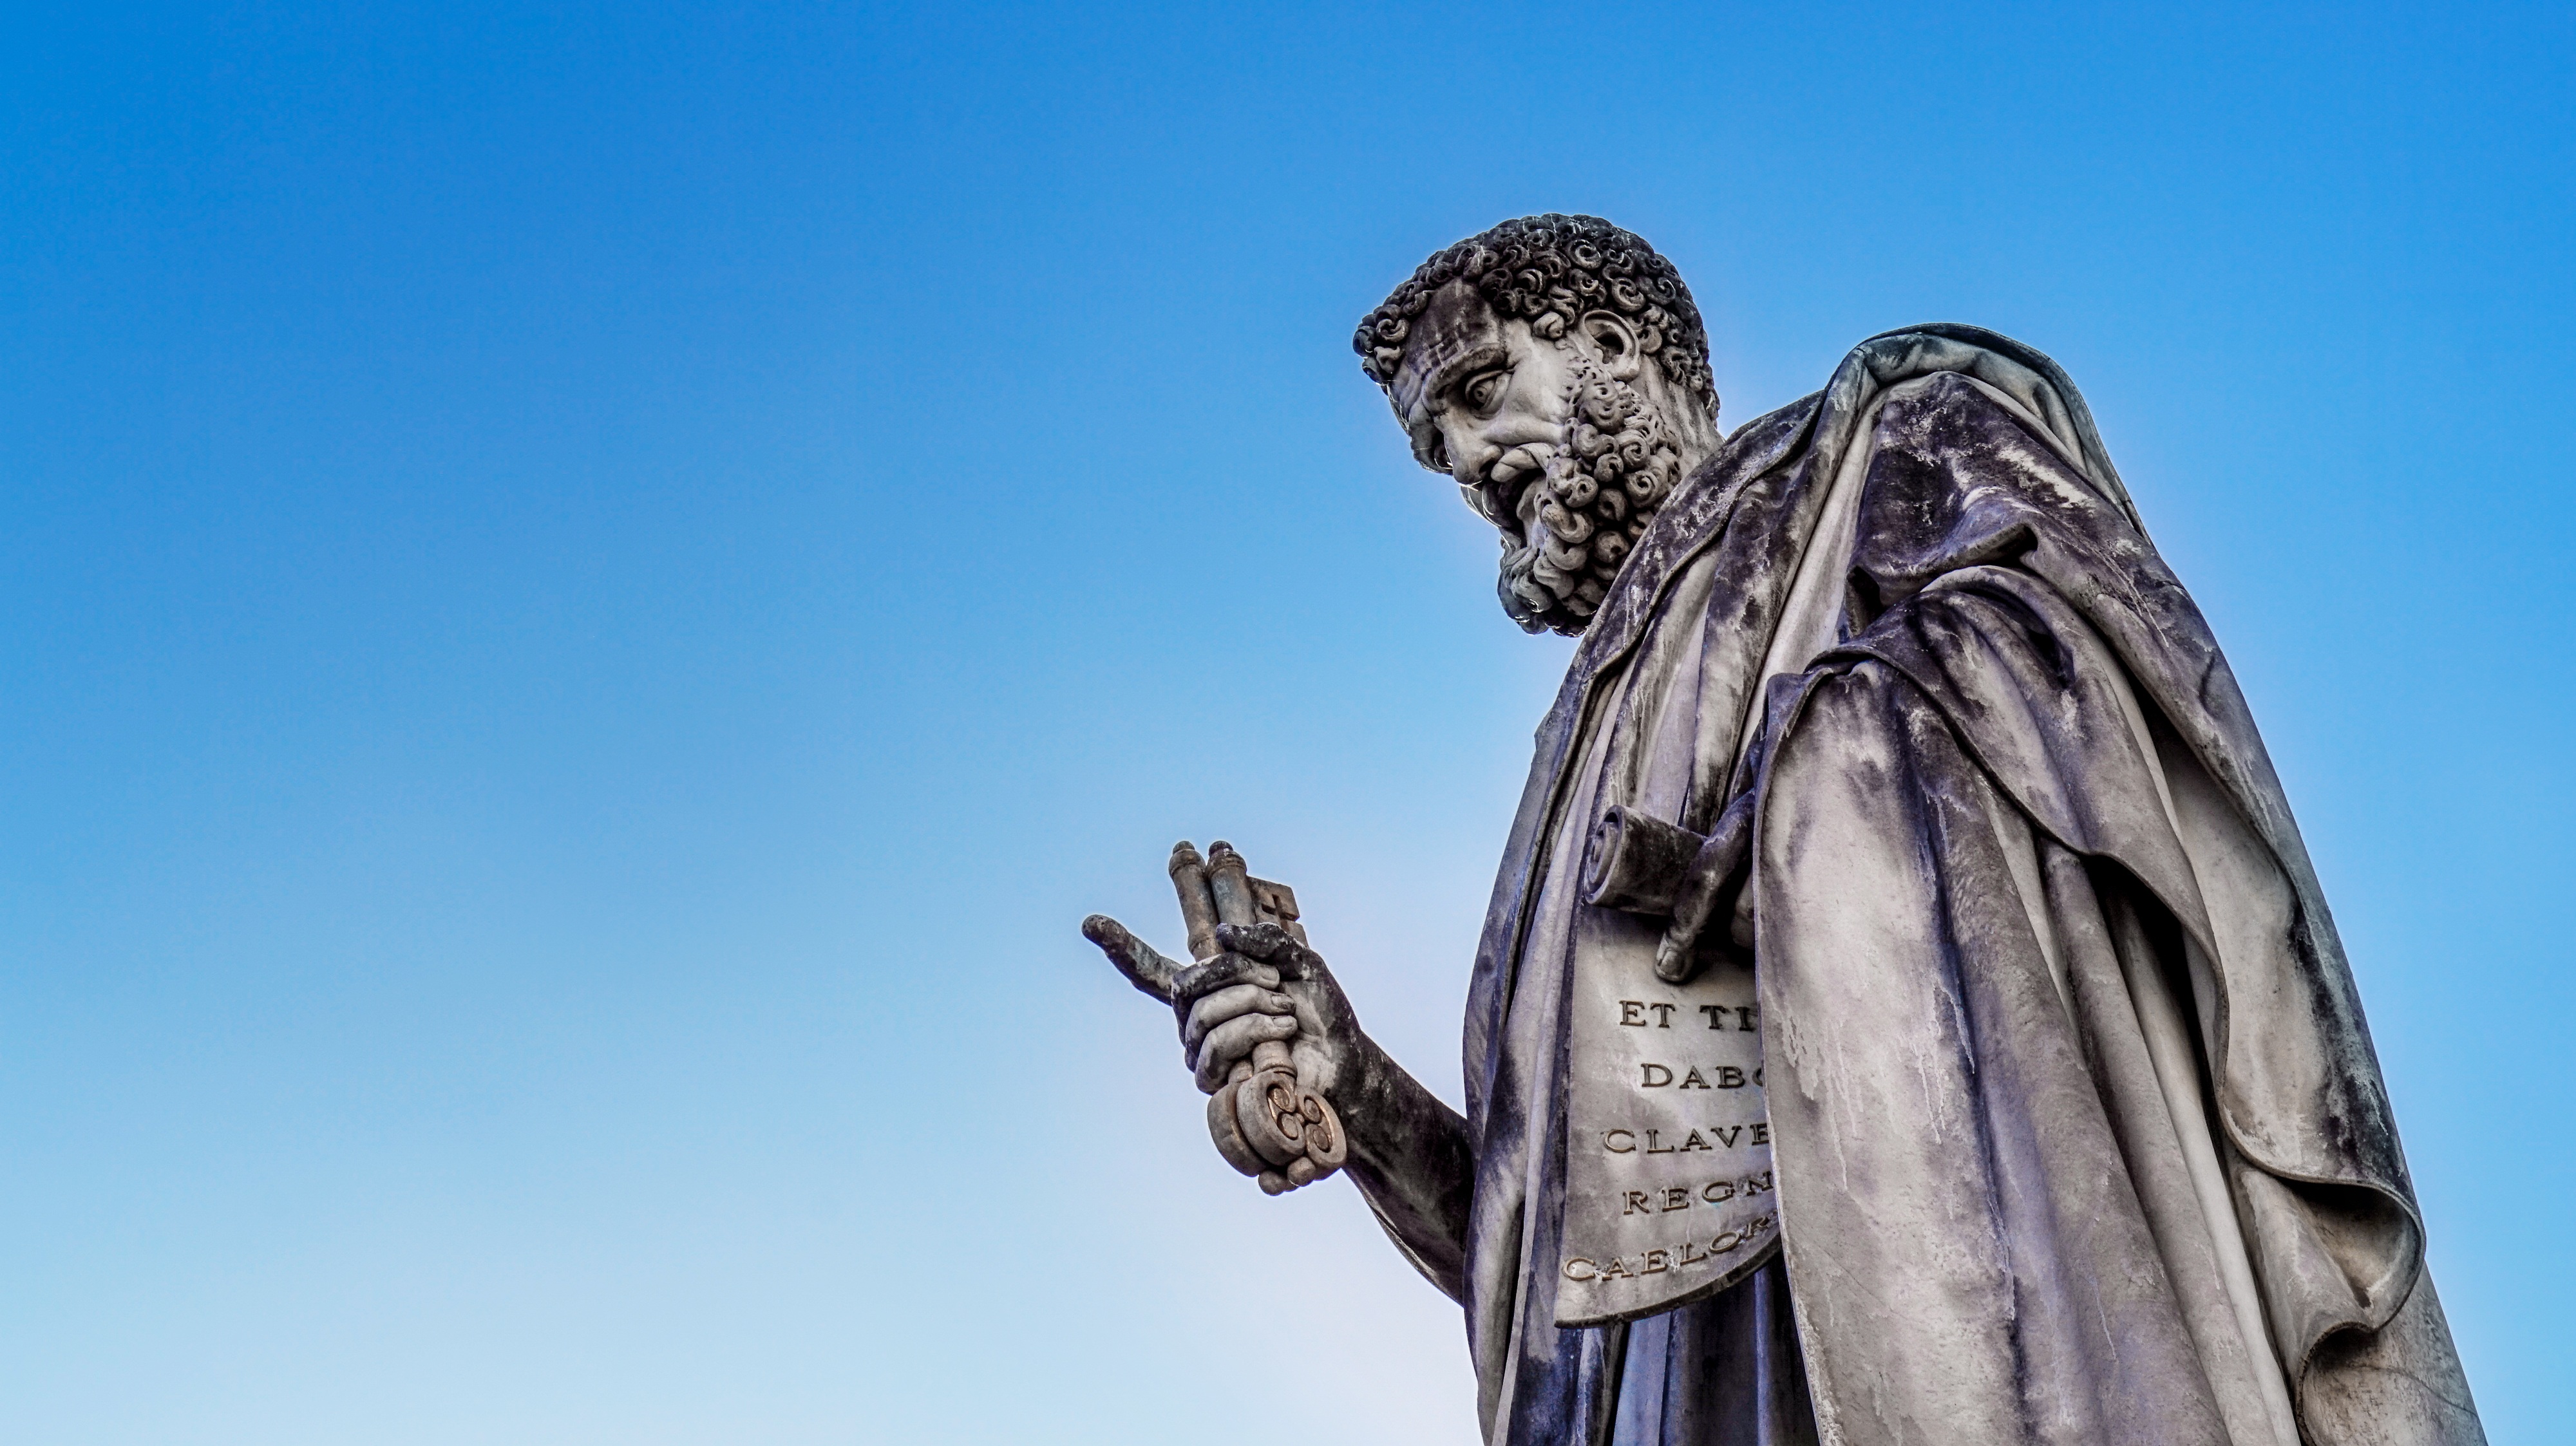
architecture, sky, monument, statue, ancient, landmark, blue, historic, vatican, sculpture, art, rome, temple, priest, stone figure, copyspace, free space, empty space